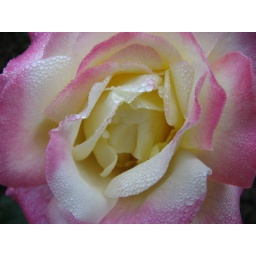
Nature unfolding its beauty in a pink &amp;amp; white rose with moist drops of morning dew....